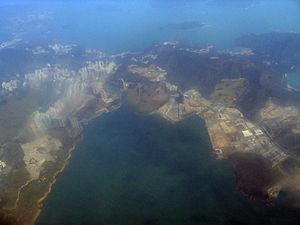
Fat Tong Chau est une ancienne île de Hong Kong maintenant rattachée à Tseung Kwan O et à la péninsule de Clear Water Bay, après bonification des terres. Elle est située dans la partie sud-est de Junk Bay, dans le district de Sai Kung.